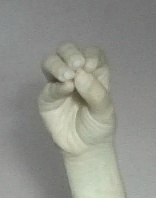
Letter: ha